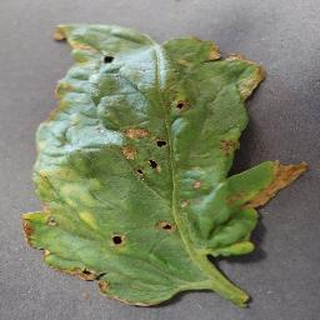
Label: tomato_bacterial_spot